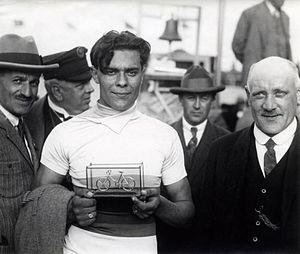
Jacob Meijer, dit Jaap Meijer est un coureur cycliste néerlandais. Il a notamment été champion du monde de vitesse amateurs en 1925 et vice-champion olympique de vitesse aux Jeux de 1924 à Paris.